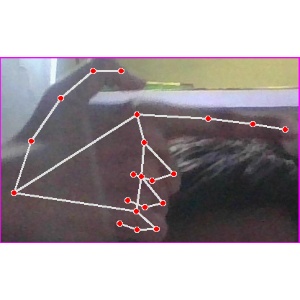
अक्षर: ब